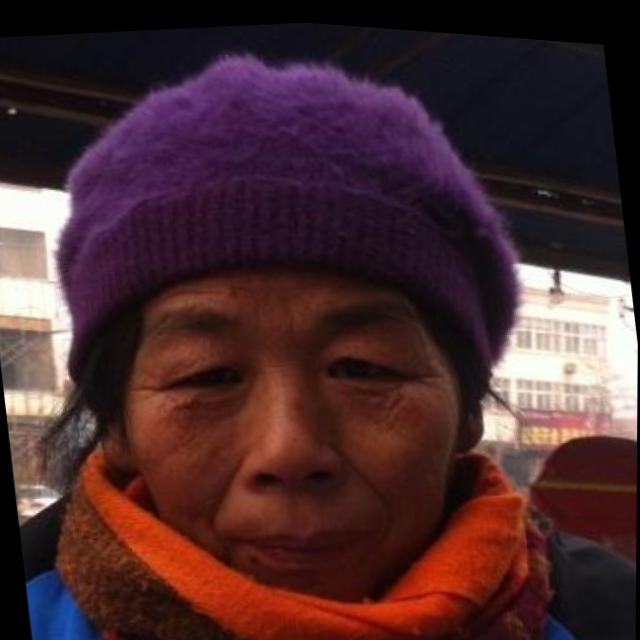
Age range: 45-64